Catalonia and World War II

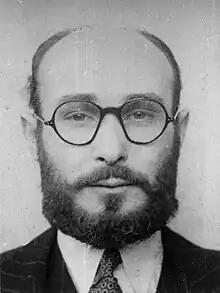
Joan Pujol, "Garbo"

Doctor Josep Trueta, exiled in the United Kingdom, helped to organize medical emergency services. He denounced the situation of Catalonia in Francoist Spain, and wrote "The Spirit of Catalonia", a book explaining Catalan history to English-speaking society.